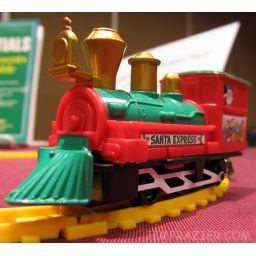
I hope you find a toy train under your Christmas tree